Milan Bogdanović

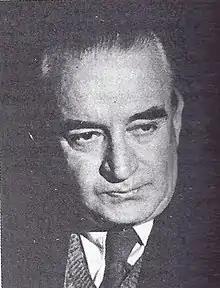
Milan Bogdanović

Milan Bogdanović (Belgrade, January 4, 1892 – Belgrade, February 28, 1964) was a Serbian writer and literary critic.